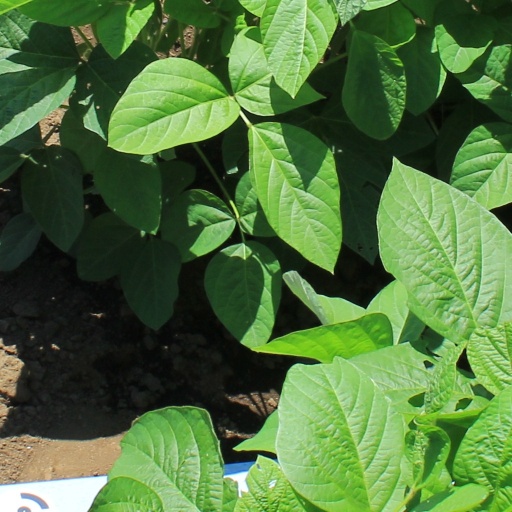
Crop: soybean